Halo Wars 2

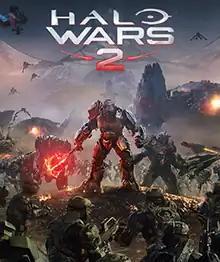
The cover art shows the leader of the Banished faction, Atriox.

Halo Wars 2 is a real-time strategy video game developed by 343 Industries and Creative Assembly. It was published by Microsoft Studios and released in February 2017 on Windows and Xbox One. The game is set in the science fiction universe of the "Halo" franchise in 2559. It is a sequel to "Halo Wars" (2009). The story follows the crew of "Spirit of Fire", a United Nations Space Command (UNSC) ship. "Spirit of Fire" arrives at the Ark, a Forerunner installation responsible for constructing and remotely controlling the titular Halo rings. Conflict breaks out between the UNSC forces and an alien faction known as the Banished over control of the Ark.